List of Detective School Q episodes

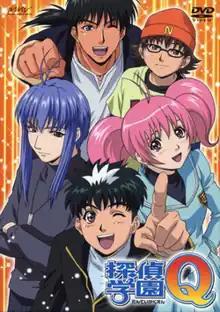
Third DVD box set cover

"Detective School Q" is a Japanese anime television series based on the manga of the same name, written by Seimaru Amagi and illustrated by Fumiya Satō. Animated by Pierrot and directed by Noriyuki Abe, the series was broadcast for forty-five episodes on TBS from 15 April 2003 to 20 March 2004. The episodes were collected in twelve DVD sets, released by Marvelous Entertainment between 23 August 2003 and 24 July 2004. The series' first opening theme is , performed by Hayami Kishimoto; the second and third opening theme are "Luvly, Merry-Go-Round" and "100% Pure", respectively, both performed by . The first ending theme is performed by Akane Sugazaki; the second ending theme is performed by Aiko Kitahara; the third and fourth ending theme are and , respectively, both performed by Hayami Kishimoto.